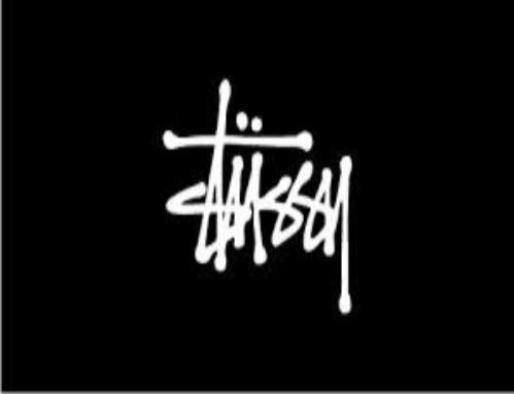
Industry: Clothes